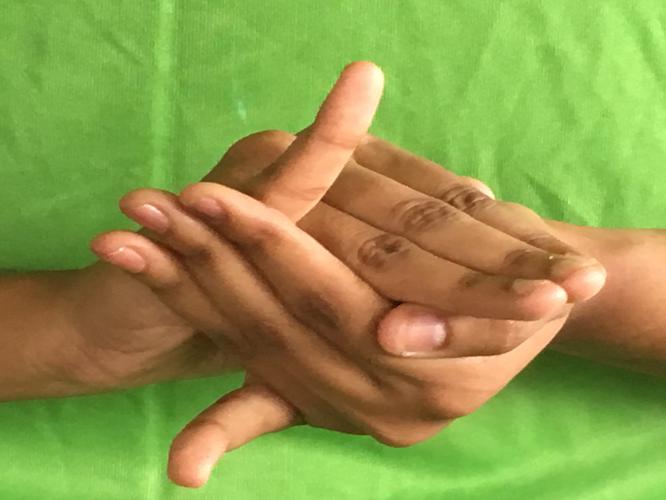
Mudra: Kurma
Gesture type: double_hand